South African Class Experimental 2 2-8-0

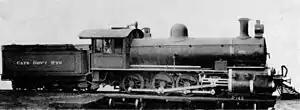
CGR Tandem Compound Consolidation no. 804 SAR Class Experimental 2 no. 908

The South African Railways Class Experimental 2 2-8-0 of 1902 was a steam locomotive from the pre-Union era in the Cape of Good Hope.